Raees (2017 film)

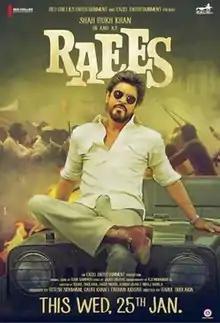
Theatrical release poster

Raees ( Wealthy) is a 2017 Indian Hindi-language action film directed by Rahul Dholakia and produced by Red Chillies Entertainment and Excel Entertainment. It stars Shah Rukh Khan, Nawazuddin Siddiqui and Mahira Khan (in her only Hindi film acting credit). "Raees" is said to be based on the criminal Abdul Latif's life, however, the filmmakers have denied this claim.